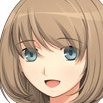
Portrait style: Anime Portrait